Ålbæk Bugt

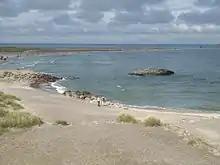
Ålbæk Bugt off the east coast of Grenen

Albæk Bugt (Albæk Bay) is a shallow bay, some deep, off the northeast coast of Skagen Odde in the north of Jutland, Denmark. It stretches from Skagen in the north to Hirsholmene to the south. On the Kattegat side of Vendsyssel, it is frequently used as an anchorage for vessels seeking shelter from the west wind in the Skagerrak.